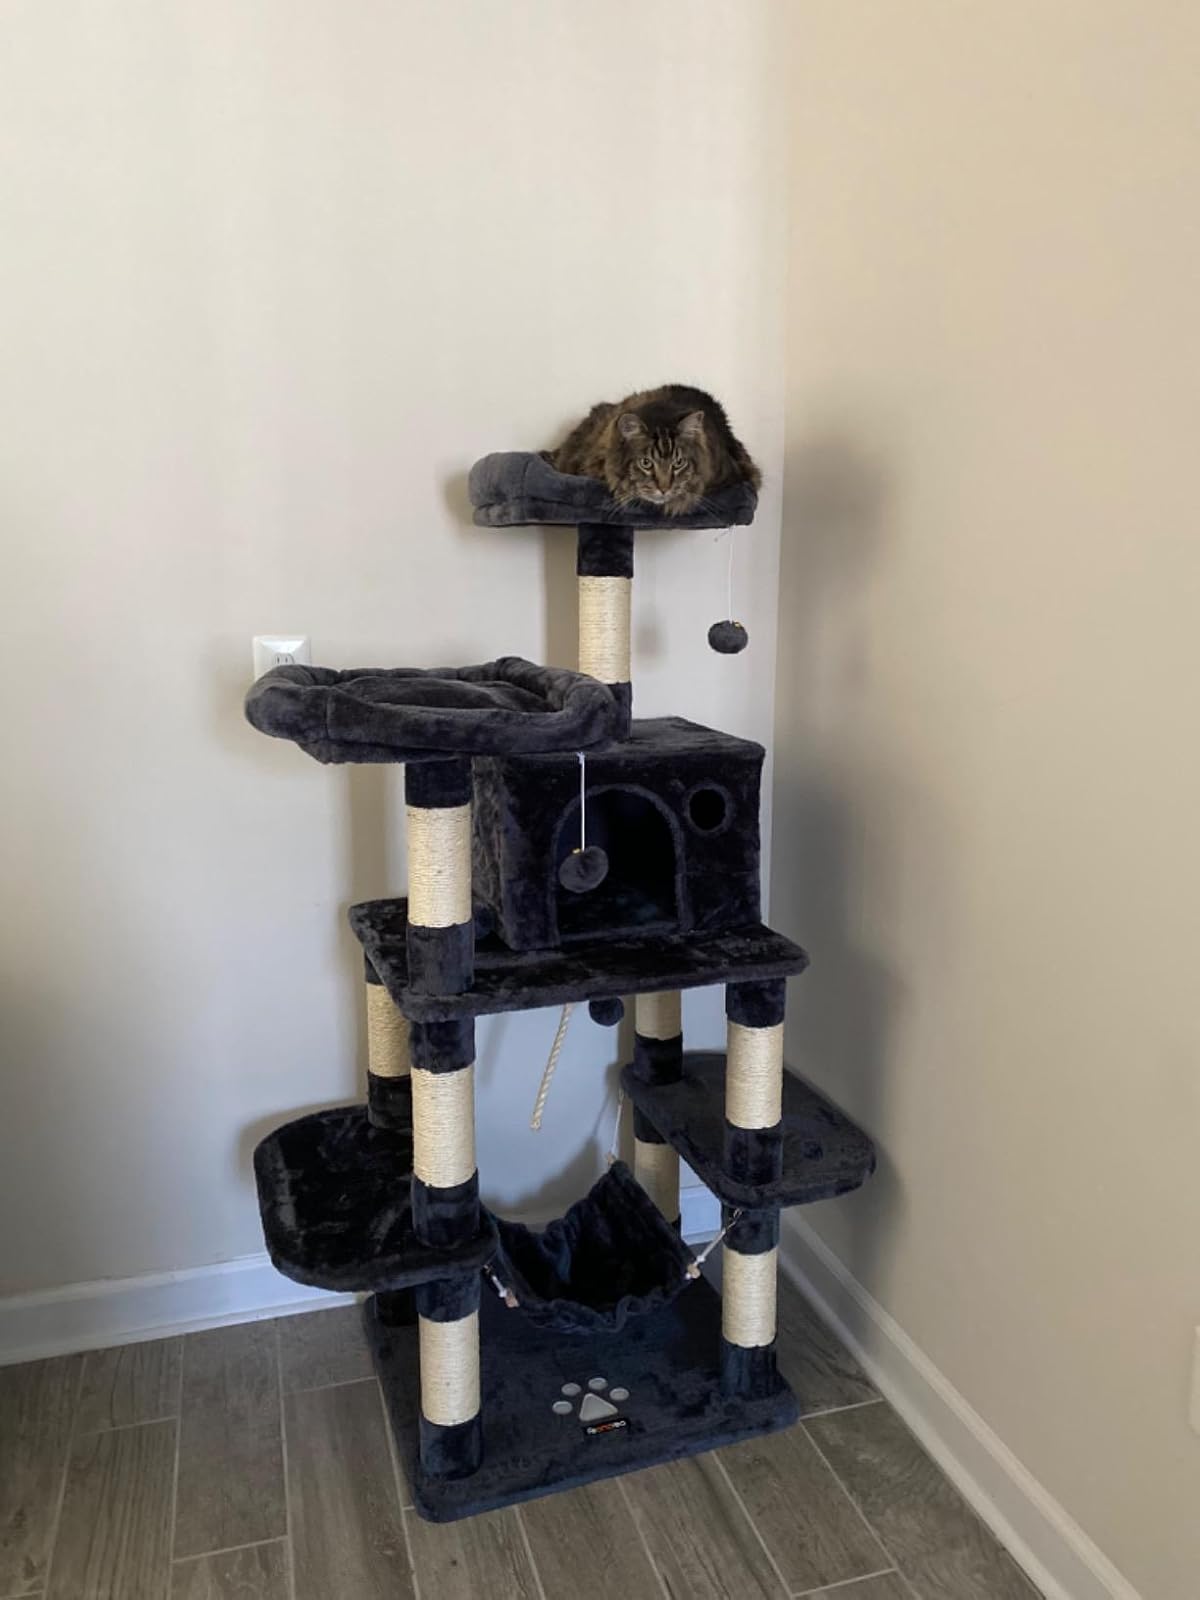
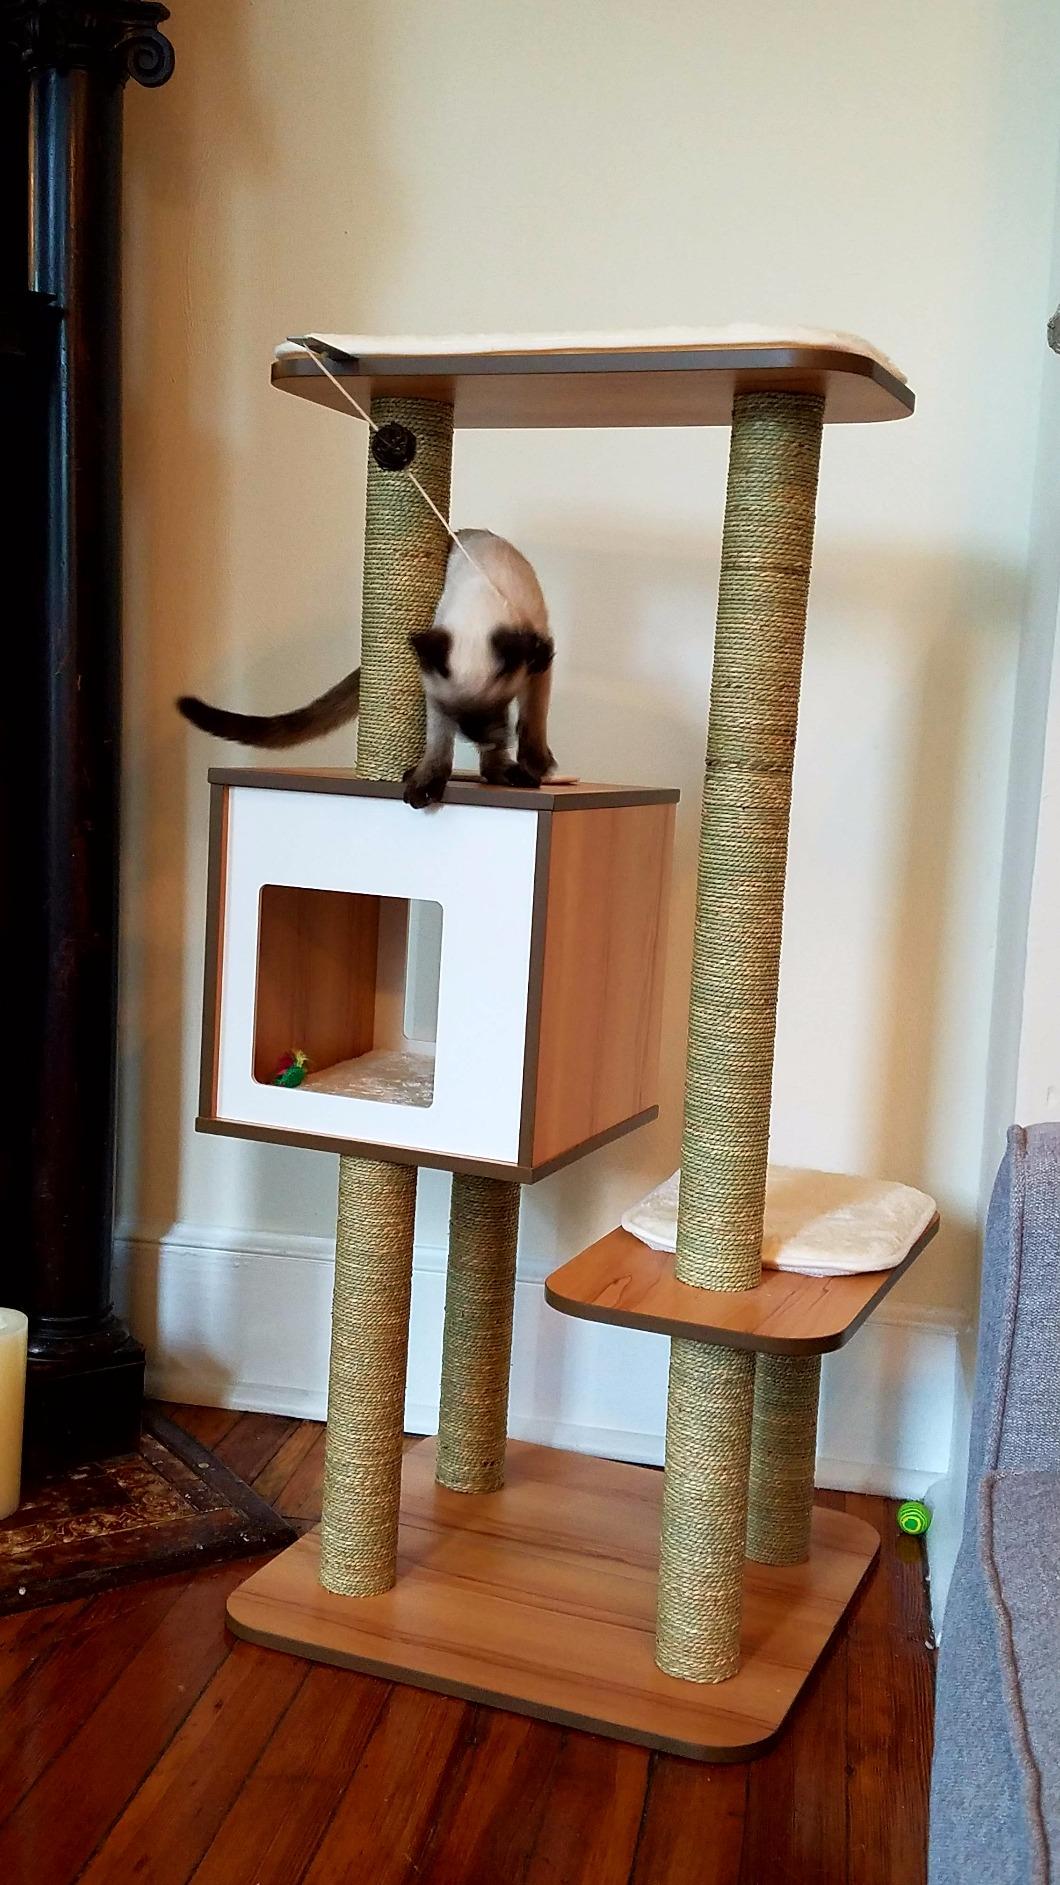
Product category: items_cat tree
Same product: no